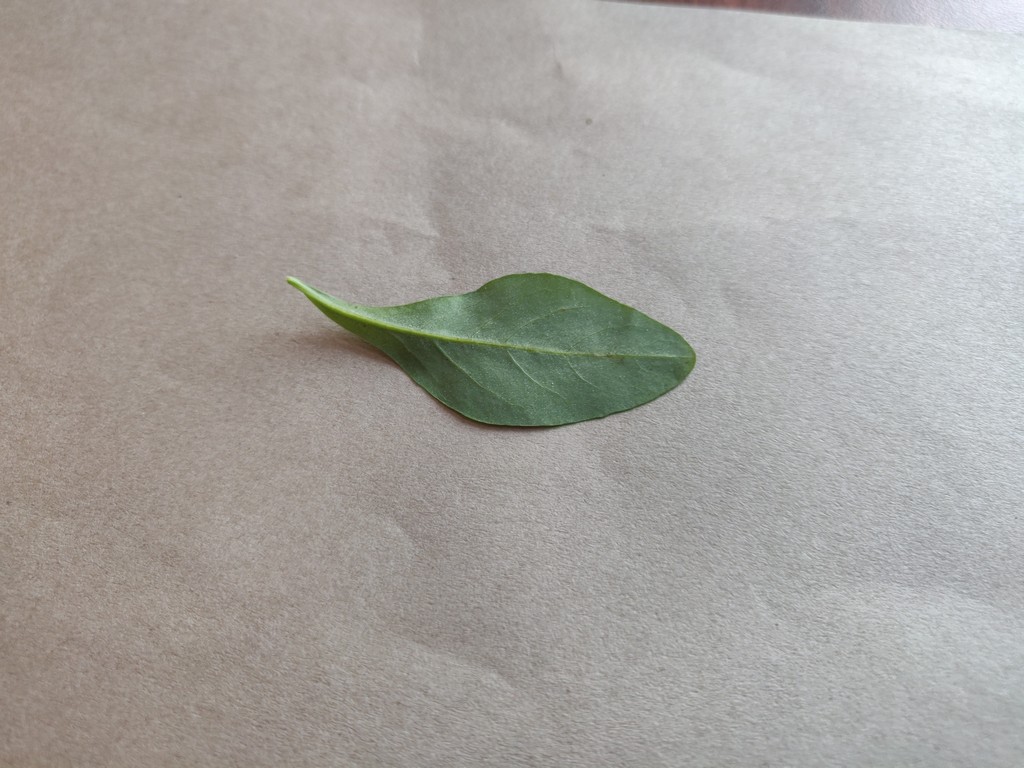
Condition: Healthy
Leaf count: single
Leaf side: back